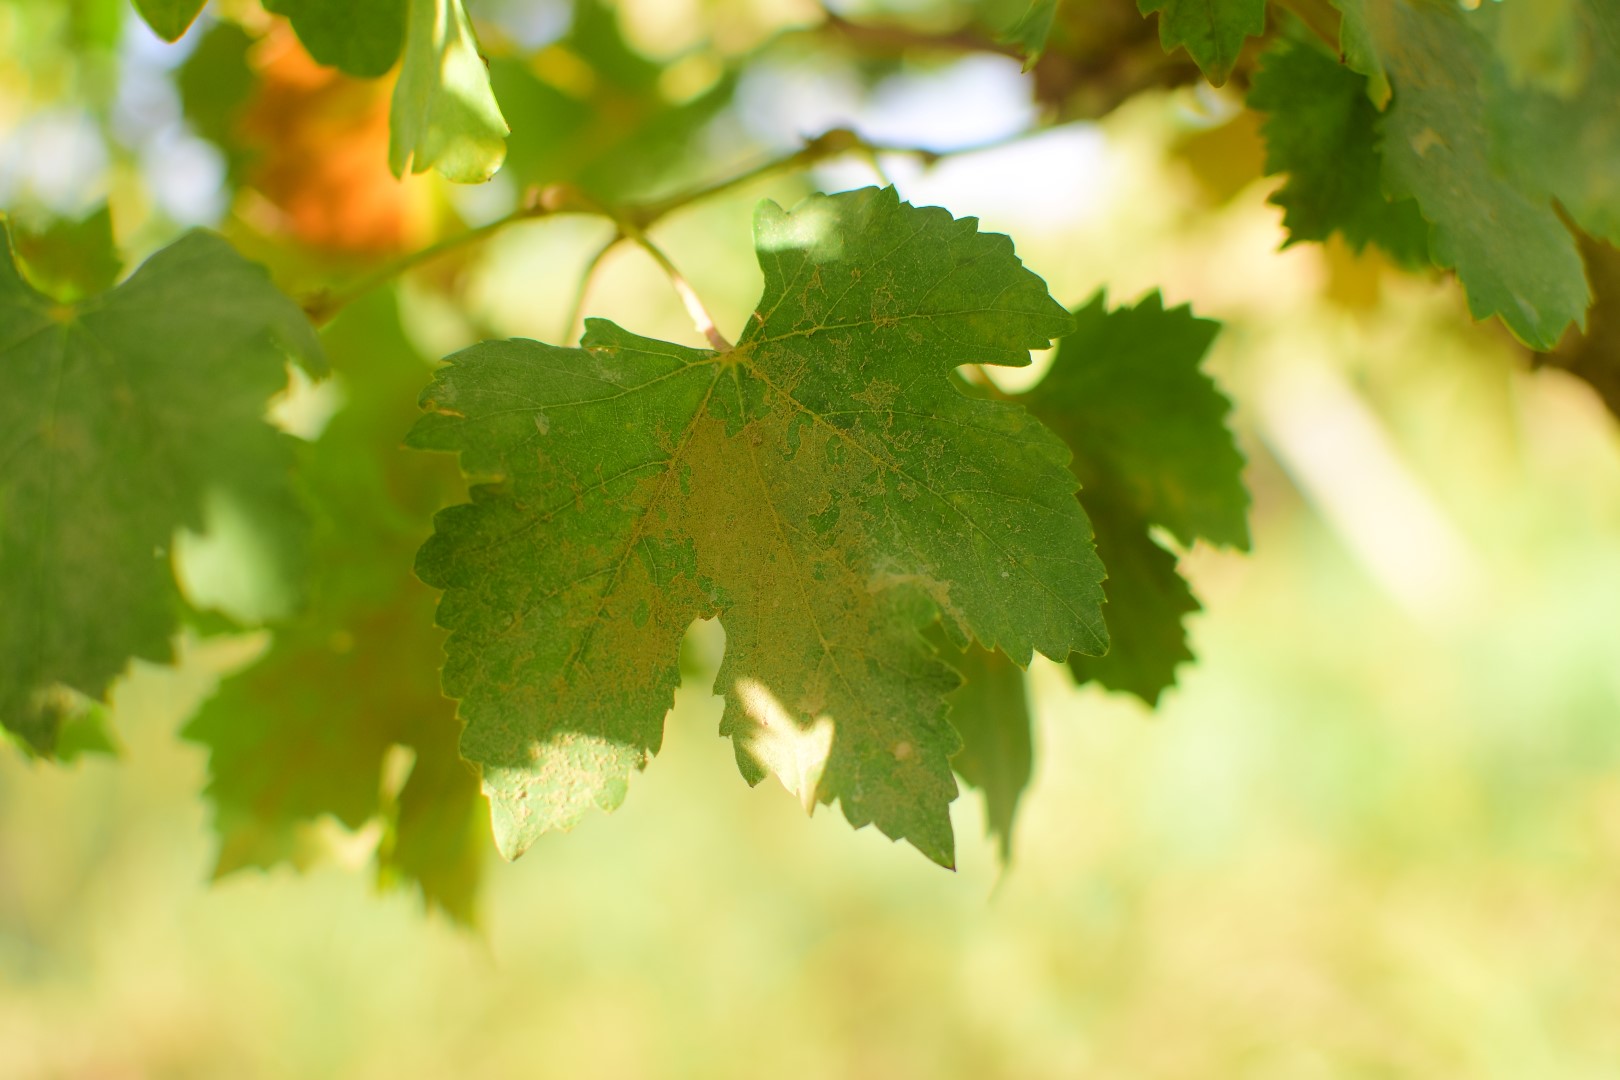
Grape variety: Deas Al-Annz